Alice Larkin

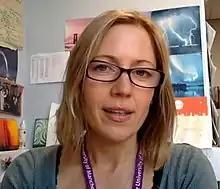
Alice Larkin discusses climate change at Elevate Festival in 2015

Alice Larkin (previous married name Bows) is a British climate scientist. She serves as Professor of Climate Science and Energy Policy in the School of Engineering at the University of Manchester. She works on carbon budgets, international transport and cumulative emissions.